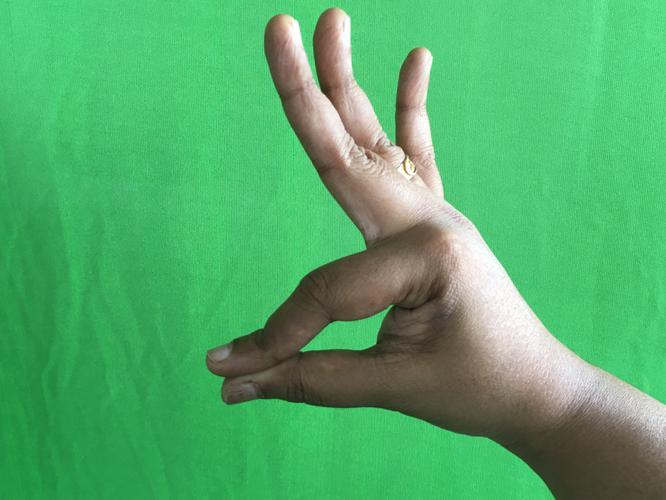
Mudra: Hamsasyam
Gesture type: single_hand